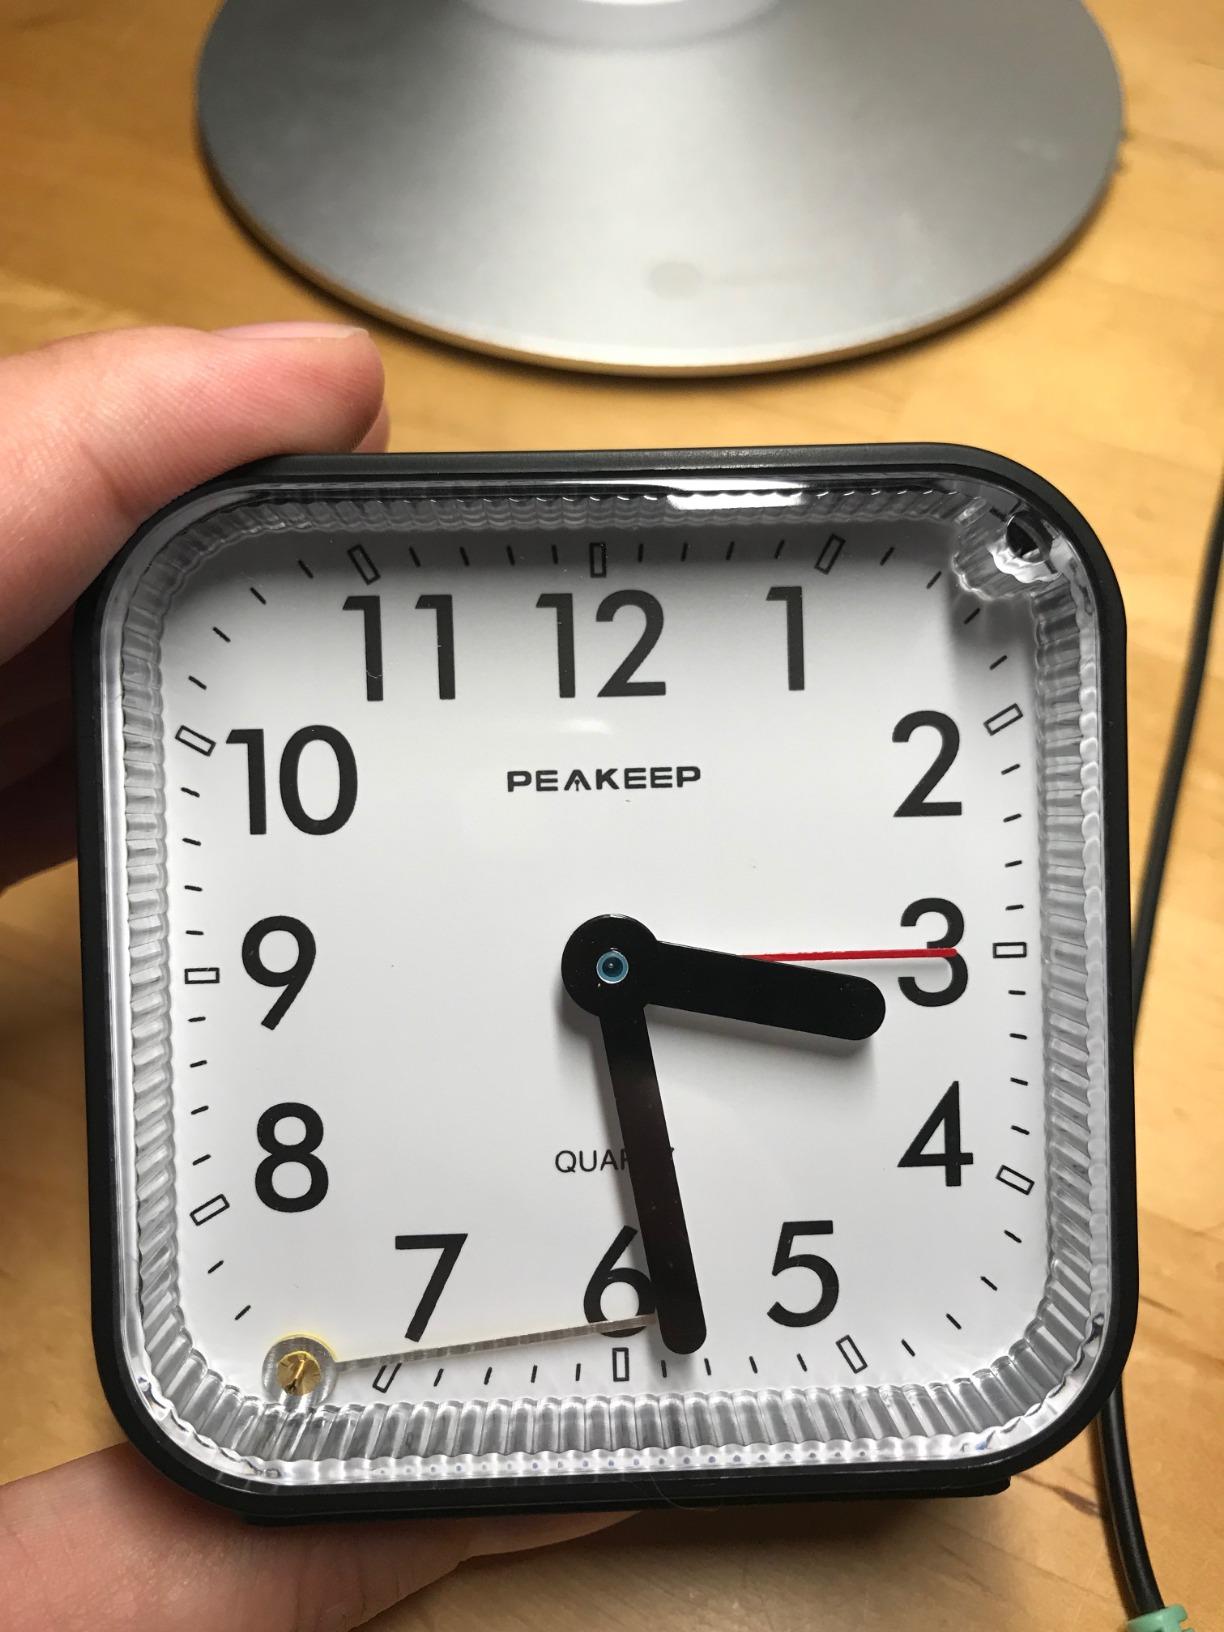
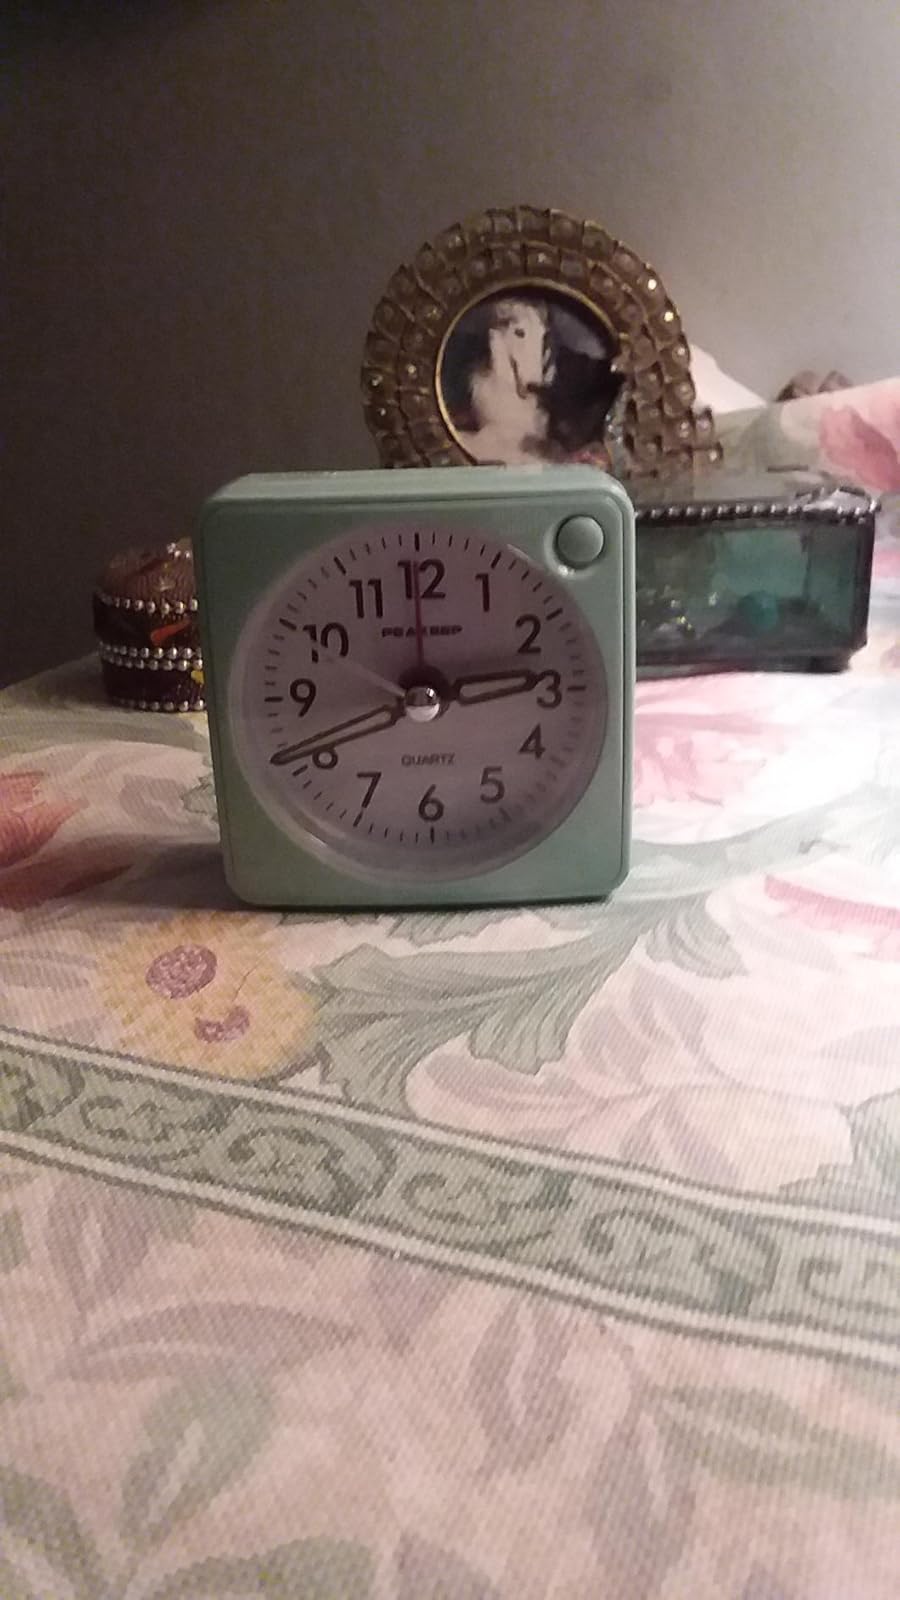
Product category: clock
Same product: no